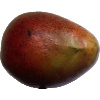
Label: red_mango